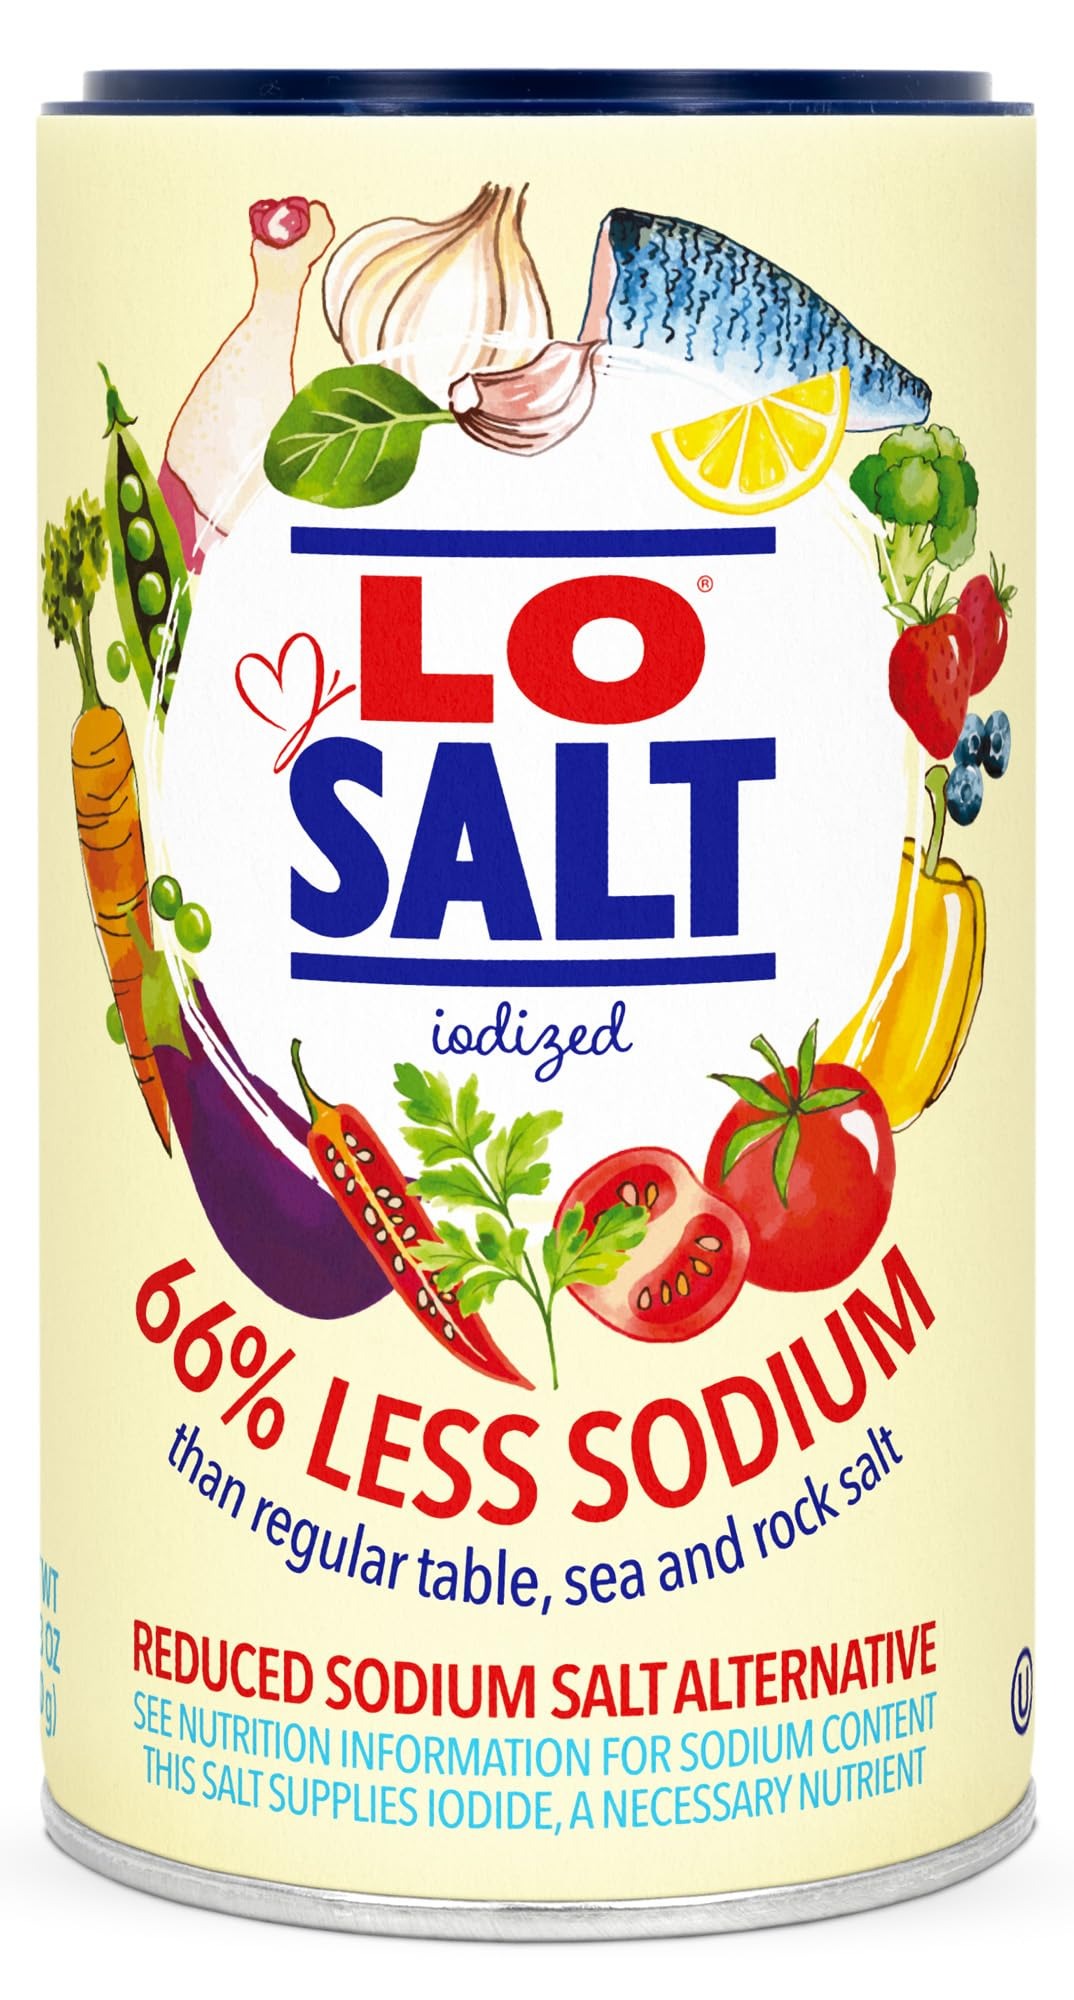
Item Name: LOSALT – Reduced Sodium Salt | Iodized | Great Tasting Salt Alternative/Substitute with 66% less sodium | 12.3oz/350g tub (pack of 1)
Bullet Point 1: GREAT TASTE - For over 4 decades people have been making the switch to LoSalt, creating healthier food without sacrificing flavor
Bullet Point 2: HEALTHIER ALTERNATIVE TO SALT - With 66% less sodium than regular table, sea and rock salts, switching to LoSalt will help you maintain normal blood pressure
Bullet Point 3: USE JUST LIKE SALT - in cooking, baking and seasoning without compromising on flavor
Bullet Point 4: UK MADE - produced by Klinge Foods Ltd, an independent and family-run company based in Scotland, UK
Bullet Point 5: SEASON WITH SENSE
Value: 12.3
Unit: Ounce

Price: 14.99